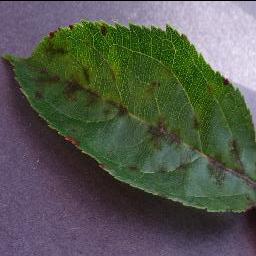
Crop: apple
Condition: scab